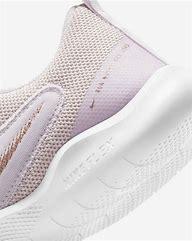
Brand: Nike
Model: Flex Experience Run 10